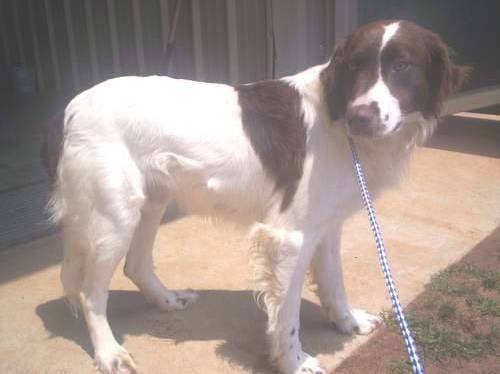
Label: dog